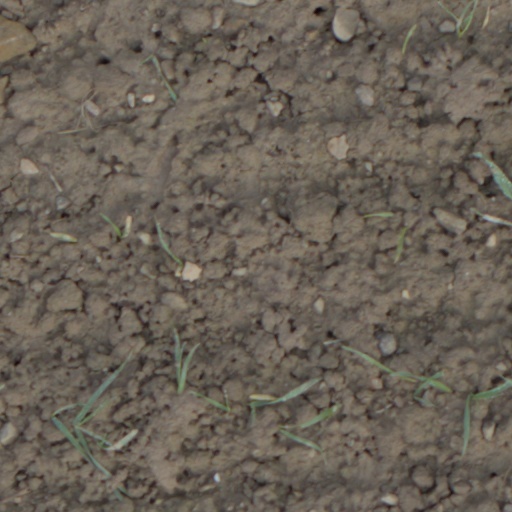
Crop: wheat